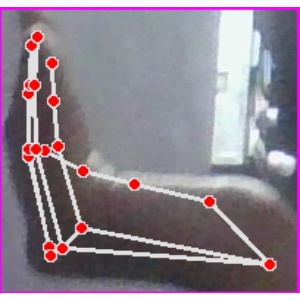
अक्षर: स